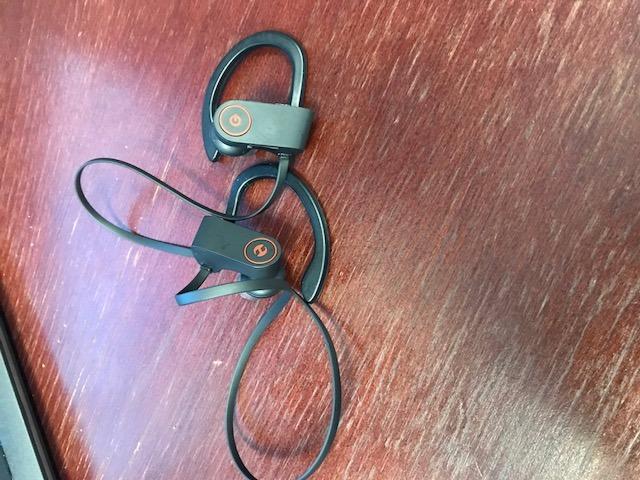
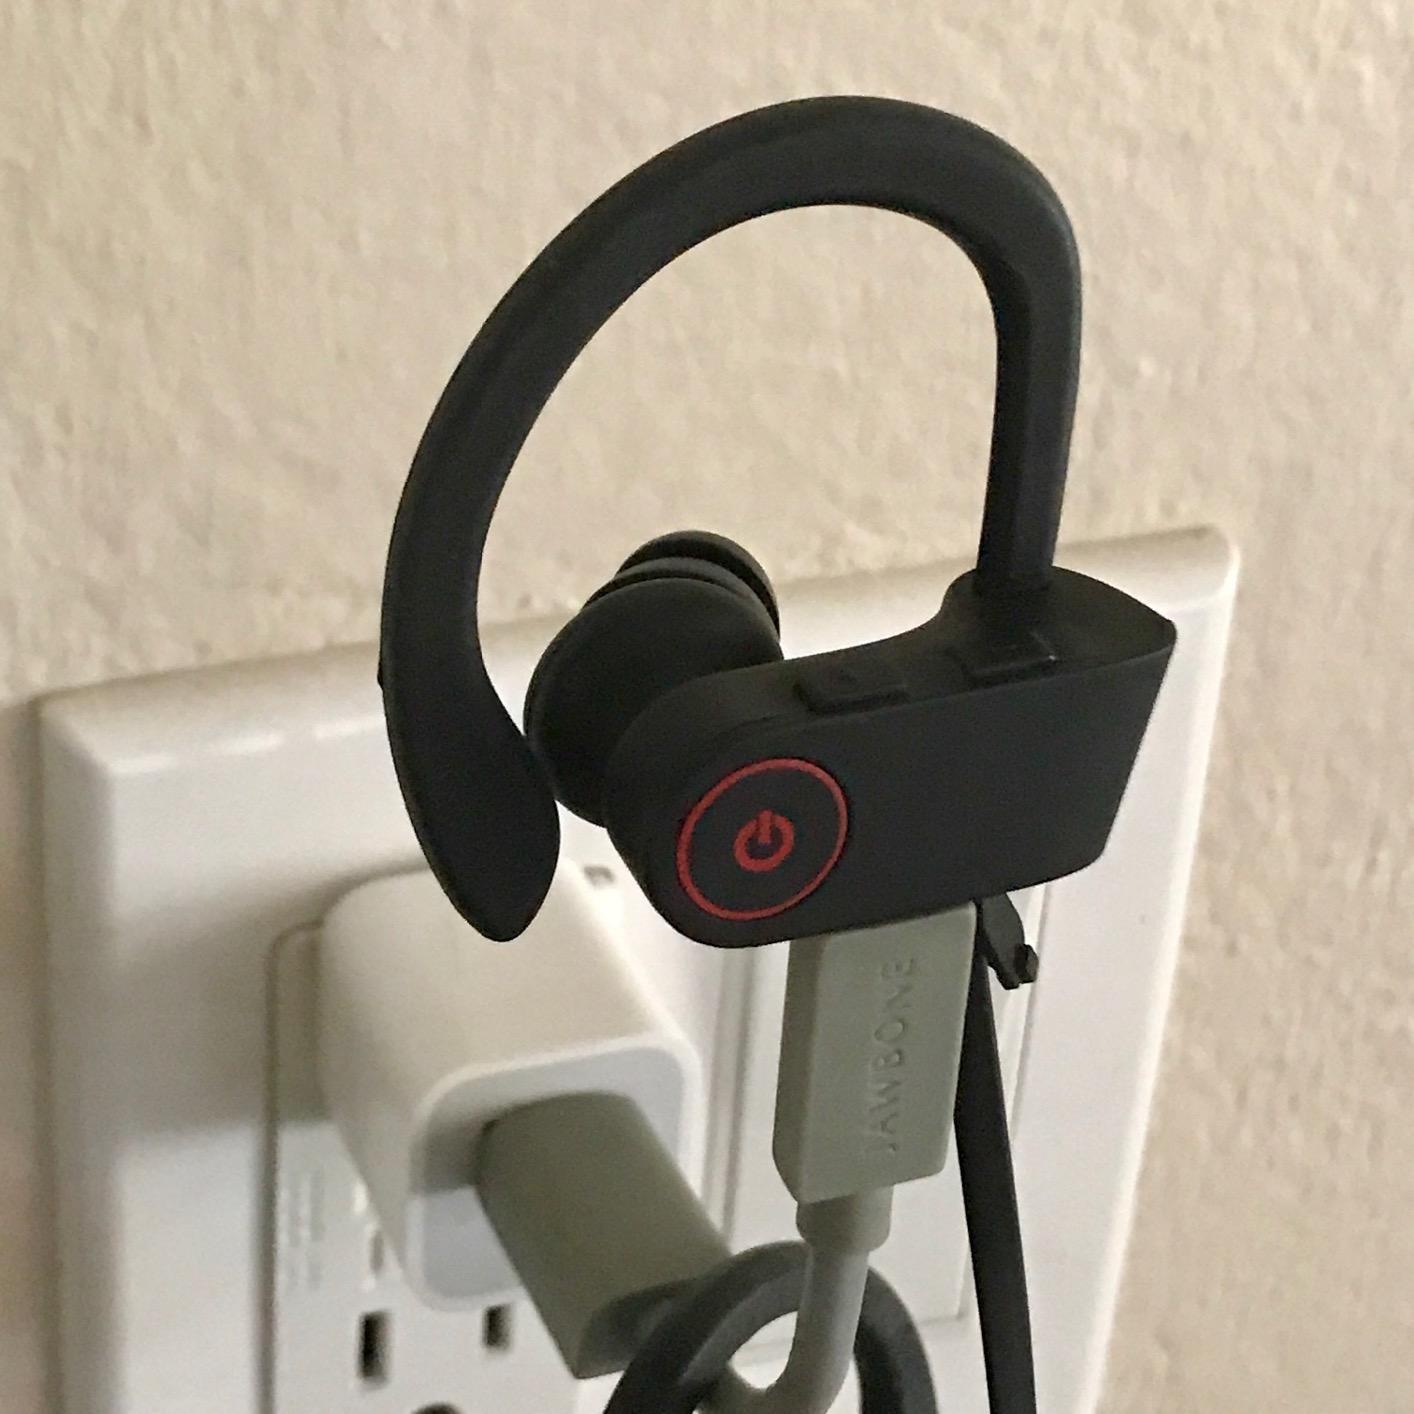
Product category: headphones
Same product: yes